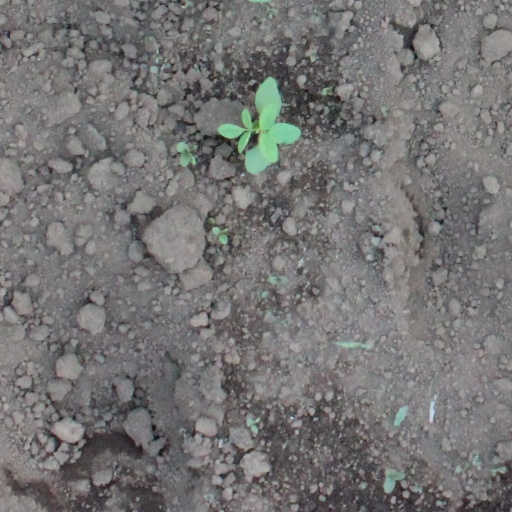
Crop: soybean